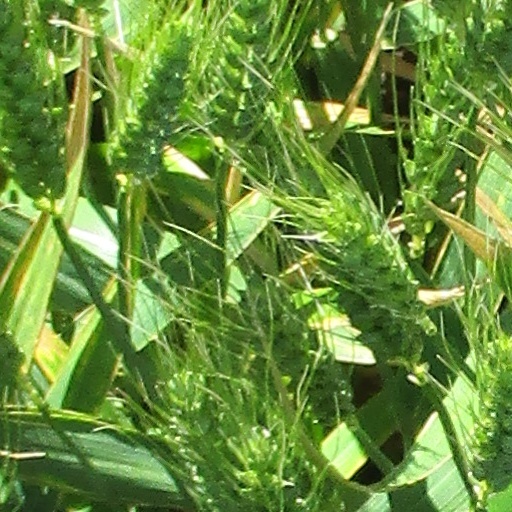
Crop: wheat